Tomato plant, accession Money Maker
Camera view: horizontal (90 deg, fisheye); turntable rotation: 270 degrees
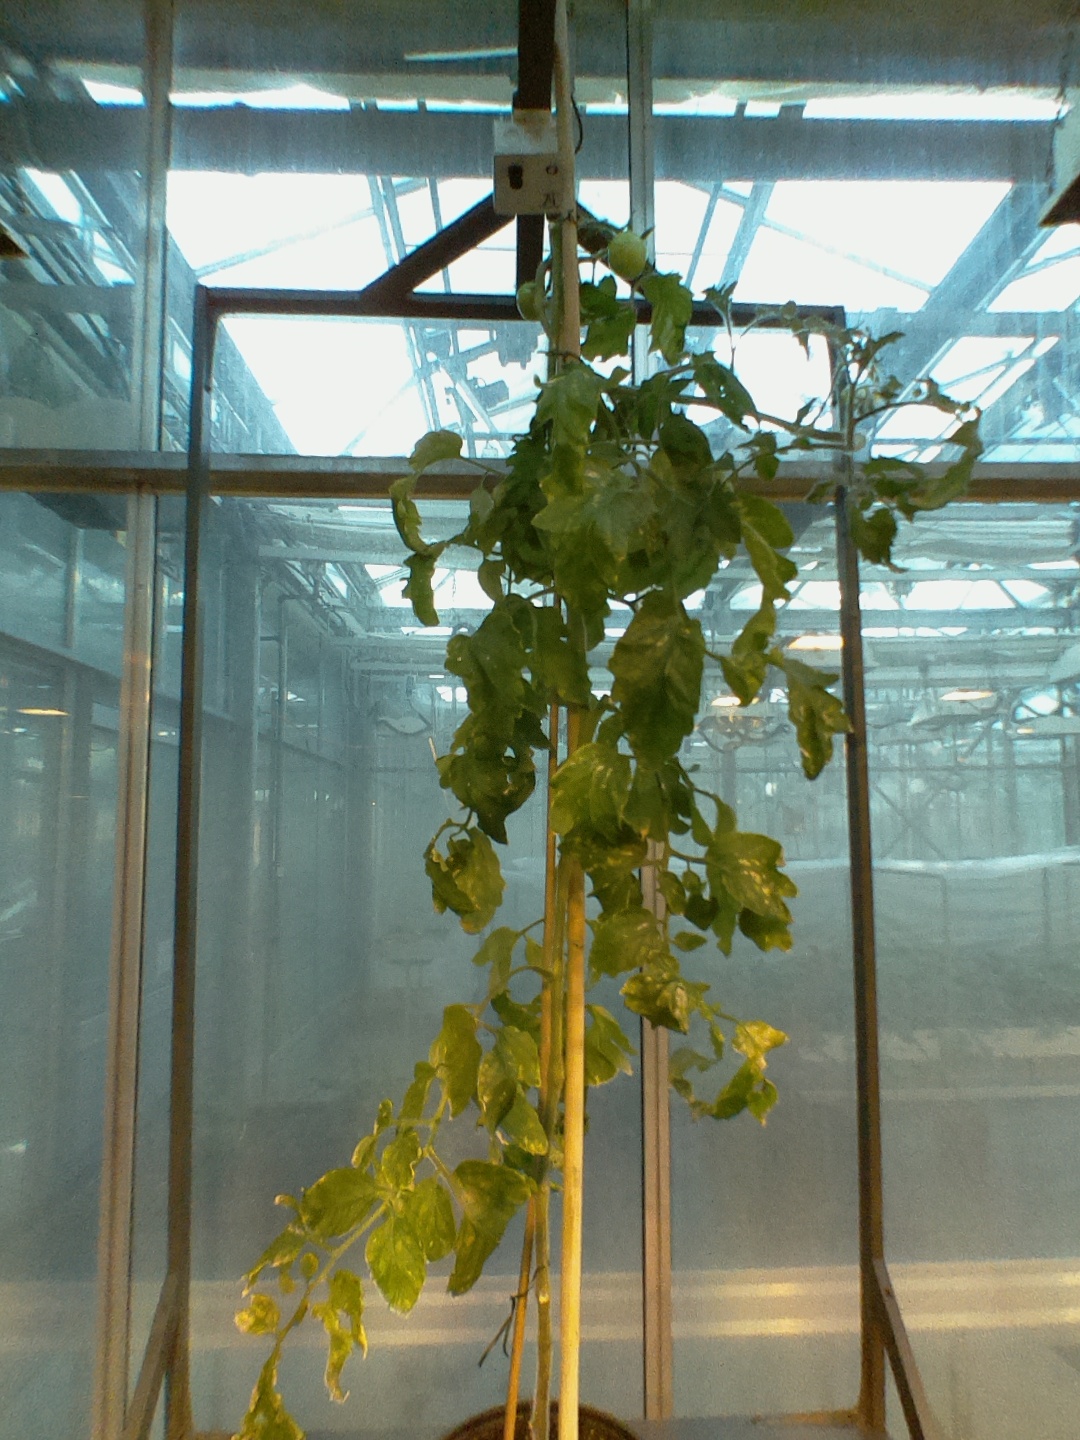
BBCH growth stage 78: 80% -90% of final fruit size